Development of The Last of Us Part II

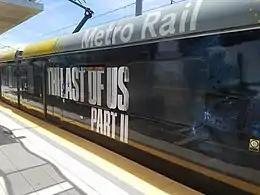
Marketing for the game on a train in Santa Monica, California

The developers pushed the technical capabilities of the PlayStation 4 when creating "PartII", adding more enemies and larger environments than in previous games. Druckmann noted that any drops in detail would ruin the game's authenticity, which required consistent optimization of the technology. The team created a new animation technique called "motion mapping" for the characters, which allows for more realistic transitions between movement actions. The advancement of the game's artificial intelligence (AI) allowed for deeper connections with characters and the creation of bonds through gameplay. Enemy AI also have more complex understanding of the player's location at any given time. The additional animations required more significant amounts of data and motion capture performances than previously. Horses and dogs were motion captured for movement in the game.